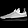
Label: Sneaker